The Invisible Man (1975 TV series)

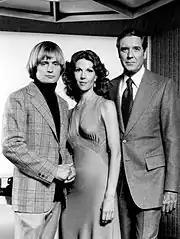
David McCallum, Melinda Fee, and Craig Stevens

Inspired by the original 1897 novel by H.G. Wells, the pilot film depicts Daniel Westin working for a company called the Klae Corporation, which is doing experiments in teleportation. He discovers the side effect of his work is the ability to turn objects invisible, and tries to find medical applications for his invention. He discovers that objects that are made invisible reappear after a few hours, and on living test animals the collars they wear re-appear before the living cells themselves. Obsessed by his invention, Westin decides to become invisible himself, in part to prove that a human can survive the process, and also to test a serum he has developed to reverse the invisibility.